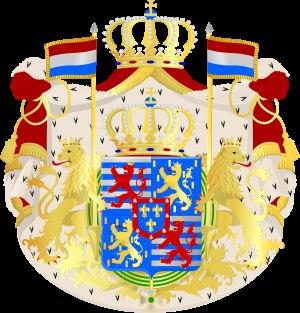
Cet article dresse la liste des grands-ducs de Luxembourg. Elle fait suite à la liste des comtes et ducs de Luxembourg.
Le palais grand-ducal de la ville de Luxembourg est un édifice style Renaissance du XVIᵉ siècle et la résidence en ville du grand-duc, chef d'État du Luxembourg depuis 1890. Il se trouve au centre de la vieille ville, non loin de la place Guillaume II.